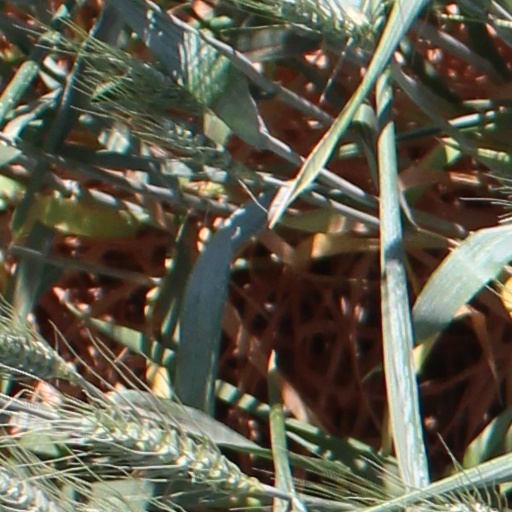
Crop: wheat